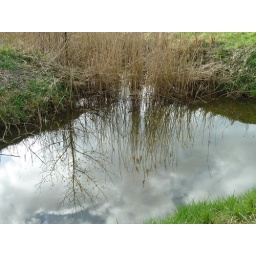
The sky in the ground (P1040234)